Pendleton Round-Up

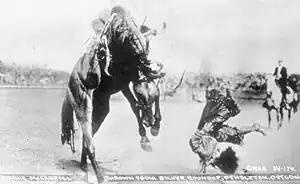
A 1915 photograph by Walter S. Bowman of Bonnie McCarroll being thrown from a horse named Silver at the Pendleton Round-Up (The National Cowgirl Museum and Hall of Fame)

Bronc rider Bonnie McCarroll (1897–1929) died in a rodeo accident at Pendleton. The PRCA, formed in 1936, initially scheduled no events for women as a result of her death.